Carlotta Ferrari

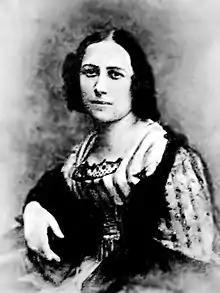
Carlotta Ferrari

Carlotta Ferrari (27 January 183122 November 1907) was an Italian composer, poet, pianist and singer, noted for opera. She wrote her first opera "Ugo" at the age of twenty. Faced with a lack of interest, she raised funds for its first public production in Lecco and conducted the performances herself. In April 1875, Ferrari was made an honorary professor of composition at the Philharmonic Academy of Bologna, upon the recommendation of Ambroise Thomas. Besides songs and opera, she published an autobiography and poetry and prose works in four volumes titled "Versi e prose" in Bologna from 1878 to 1882.